All Hallows' Eve (novel)

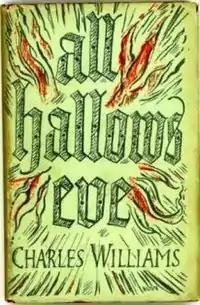
First edition cover

All Hallows' Eve is the last of the seven novels of the supernatural written by Charles Williams. Published by Faber and Faber in 1945, it went through three impressions that year and another in 1947. In 1948 it was published in the US by Pellegrini & Cudahy with an introduction by T. S. Eliot. There were two later translations into Italian and Spanish.